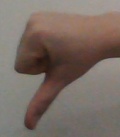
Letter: waw